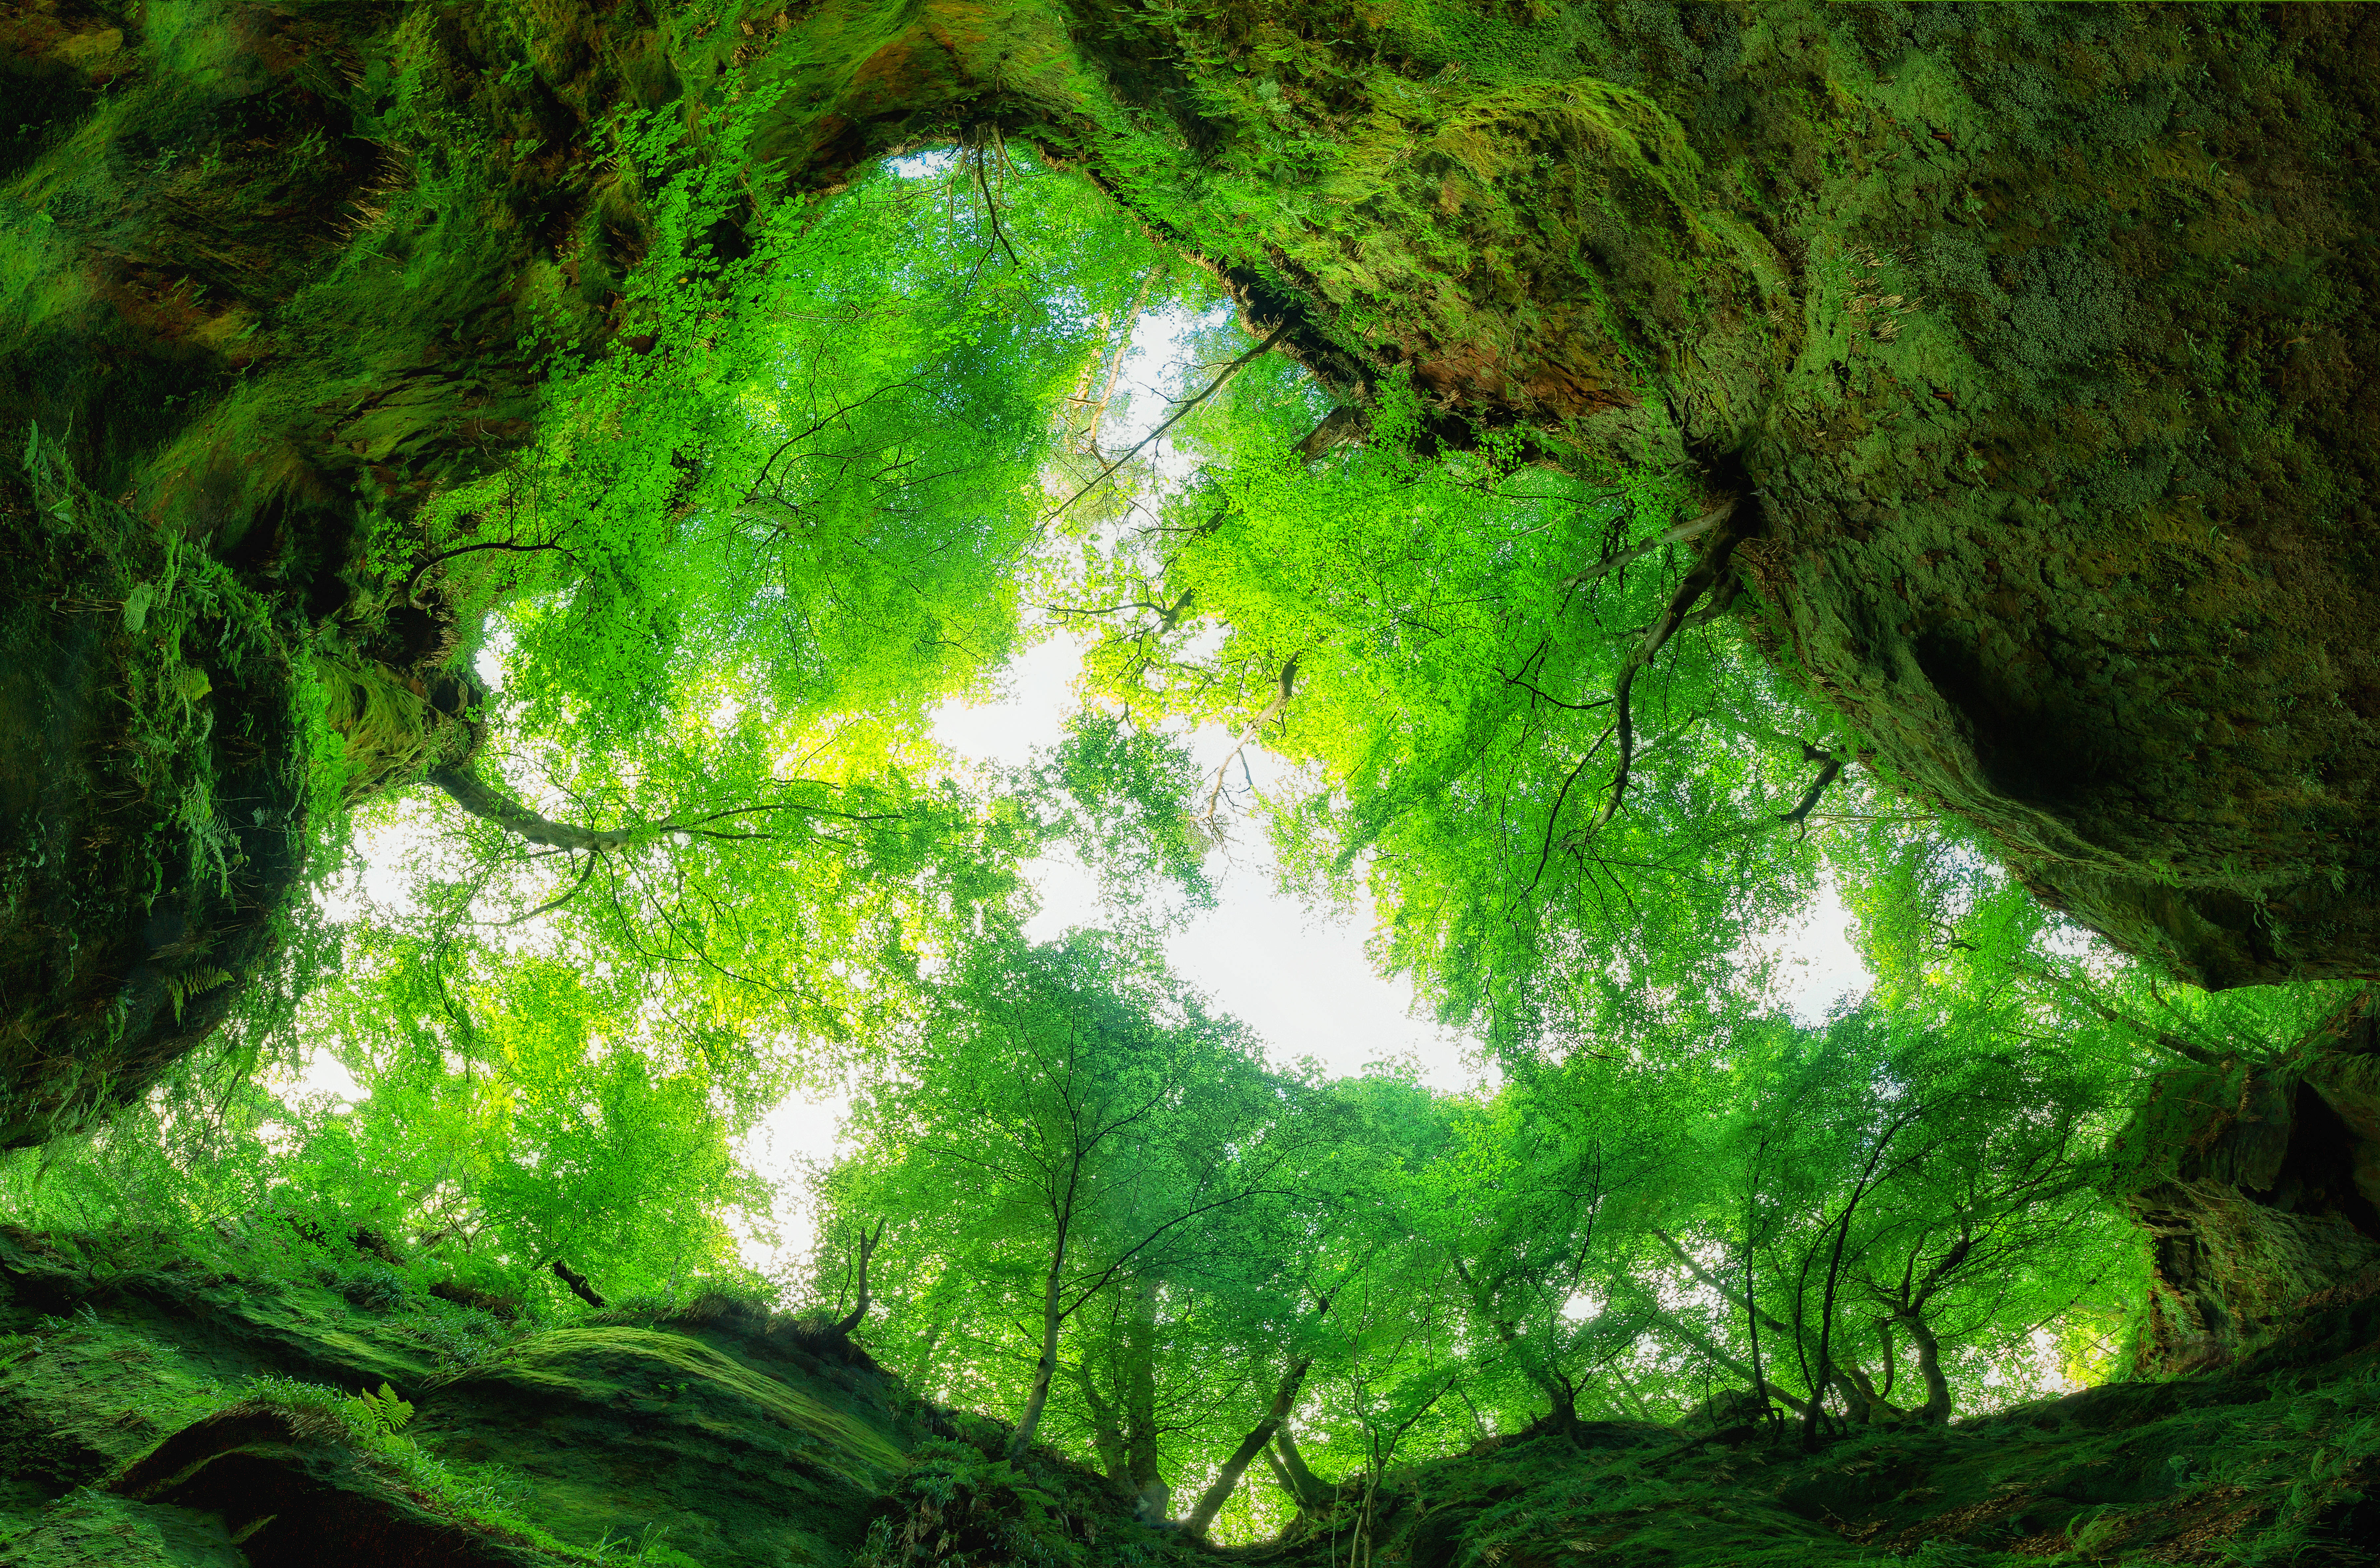
tree, nature, forest, sunlight, formation, cave, green, jungle, cool image, rainforest, scotland, woodland, habitat, i, finnichgorge, finnichglen, devilsgorge, landform, old growth forest, natural environment, geographical feature